Stirling engine

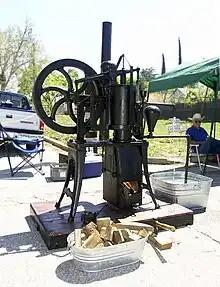
A typical late nineteenth/early twentieth-century water-pumping engine by the Rider-Ericsson Engine Company

Subsequent to the replacement of the Dundee foundry engine there is no record of the Stirling brothers having any further involvement with air engine development, and the Stirling engine never again competed with steam as an industrial scale power source. (Steam boilers were becoming safer and steam engines more efficient, thus presenting less of a target for rival prime movers). However, beginning about 1860, smaller engines of the Stirling/hot air type were produced in substantial numbers for applications in which reliable sources of low to medium power were required, such as pumping air for church organs or raising water.